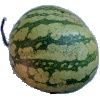
Label: Watermelon 1